Inbreeding

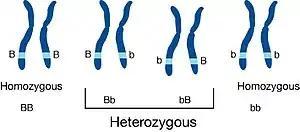
Heterozygous

Inbreeding is the production of offspring from the mating or breeding of individuals or organisms that are closely related genetically. By analogy, the term is used in human reproduction, but more commonly refers to the genetic disorders and other consequences that may arise from expression of deleterious recessive traits resulting from incestuous sexual relationships and consanguinity. Animals avoid inbreeding only rarely.